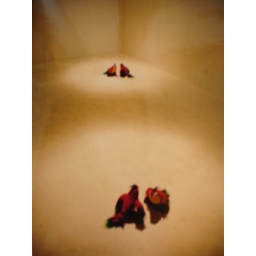
Sound installation with mechanical parrots. A dense wall of white noise/ feedback within a perfect white cube.